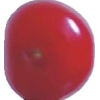
Label: cherry_sour